Katharine Hepburn

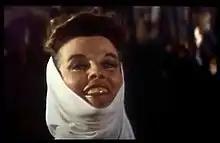
Katharine Hepburn as Eleanor of Aquitaine, her third of four Academy Awards in "The Lion in Winter" (1968)

Following the completion of "Long Day's Journey Into Night", Hepburn took a break in her career to care for ailing Spencer Tracy. She did not work again until 1967's "Guess Who's Coming to Dinner", her ninth and final film with Tracy. The movie dealt with the subject of interracial marriage, with Hepburn's niece, Katharine Houghton, playing her daughter. Tracy was dying by this point, suffering the effects of diabetes and heart disease, and Houghton later commented that her aunt was "extremely tense" during the production. Tracy died 17 days after filming his last scene. "Guess Who's Coming to Dinner" was a triumphant return for Hepburn and her most commercially successful picture to that point. She won her second Best Actress Award at the Oscars, 34 years after winning her first. Hepburn felt the award was not just for her but was also given to honor Tracy.